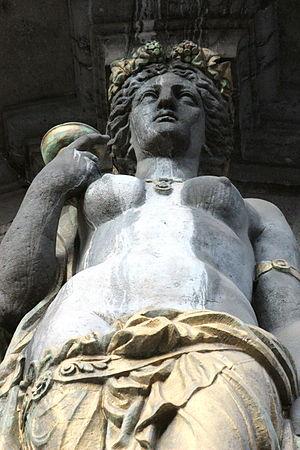
Boulevard Adolphe Max, 28-34, Bruxelles (Belgique). Détail
L'immeuble « Le Printemps » est un édifice de style éclectique à tendance néo-baroque construit en 1875 à Bruxelles en Belgique par l'architecte Adolphe Vanderheggen, à la suite des travaux de voûtement de la Senne et de la création des « boulevards du Centre ».